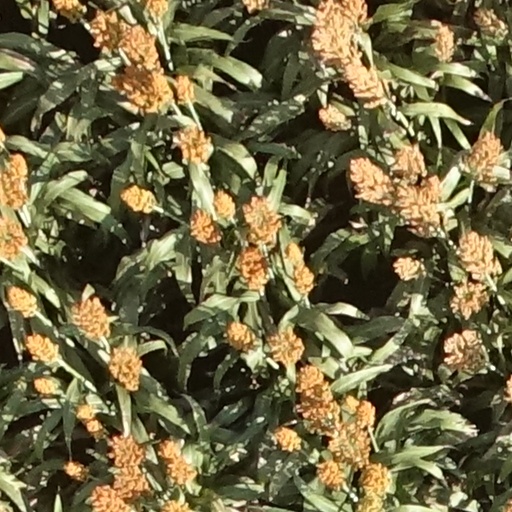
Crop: sorghum